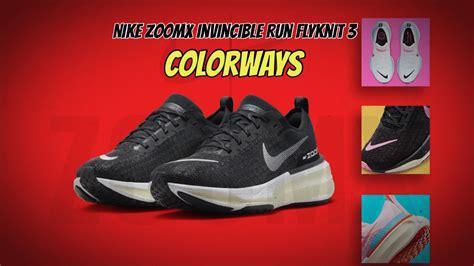
Brand: Nike
Model: Zoomx Invincible Run Flyknit